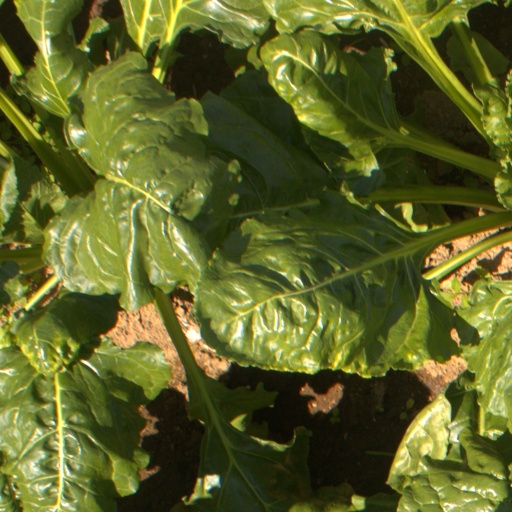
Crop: sugar beet